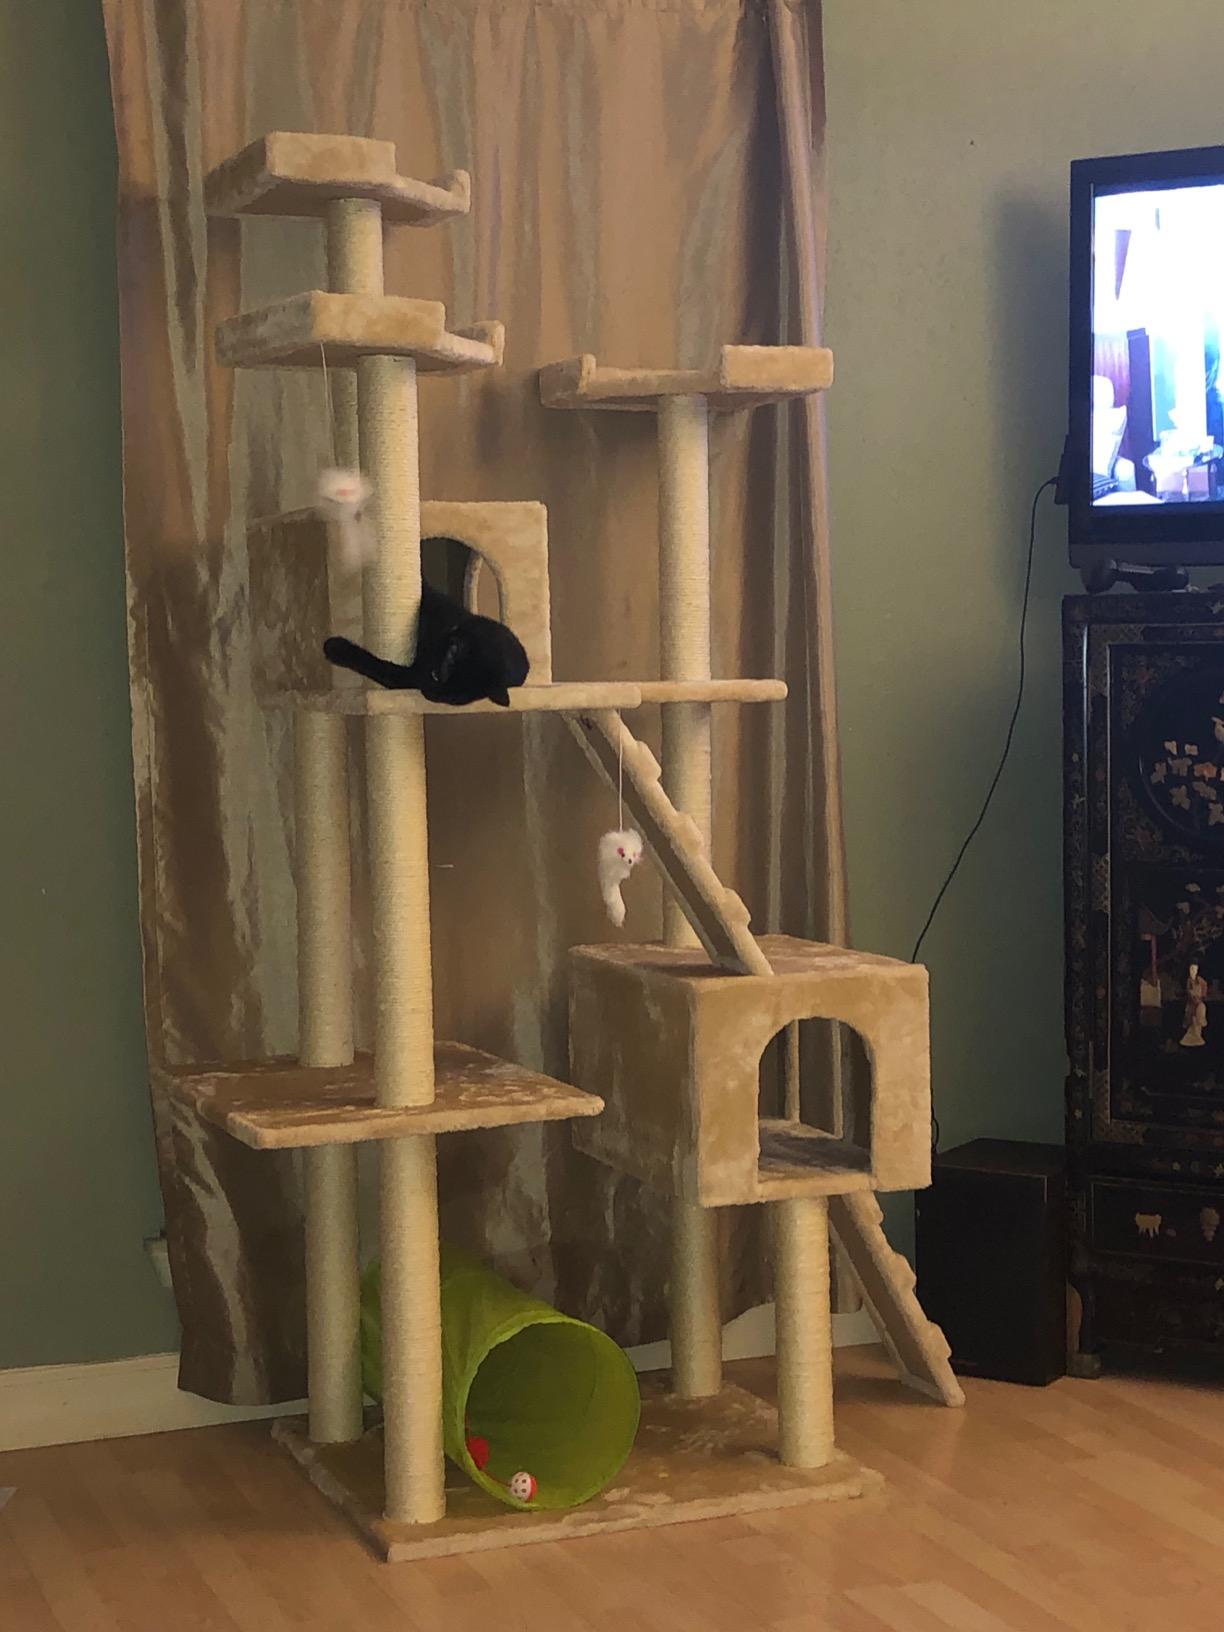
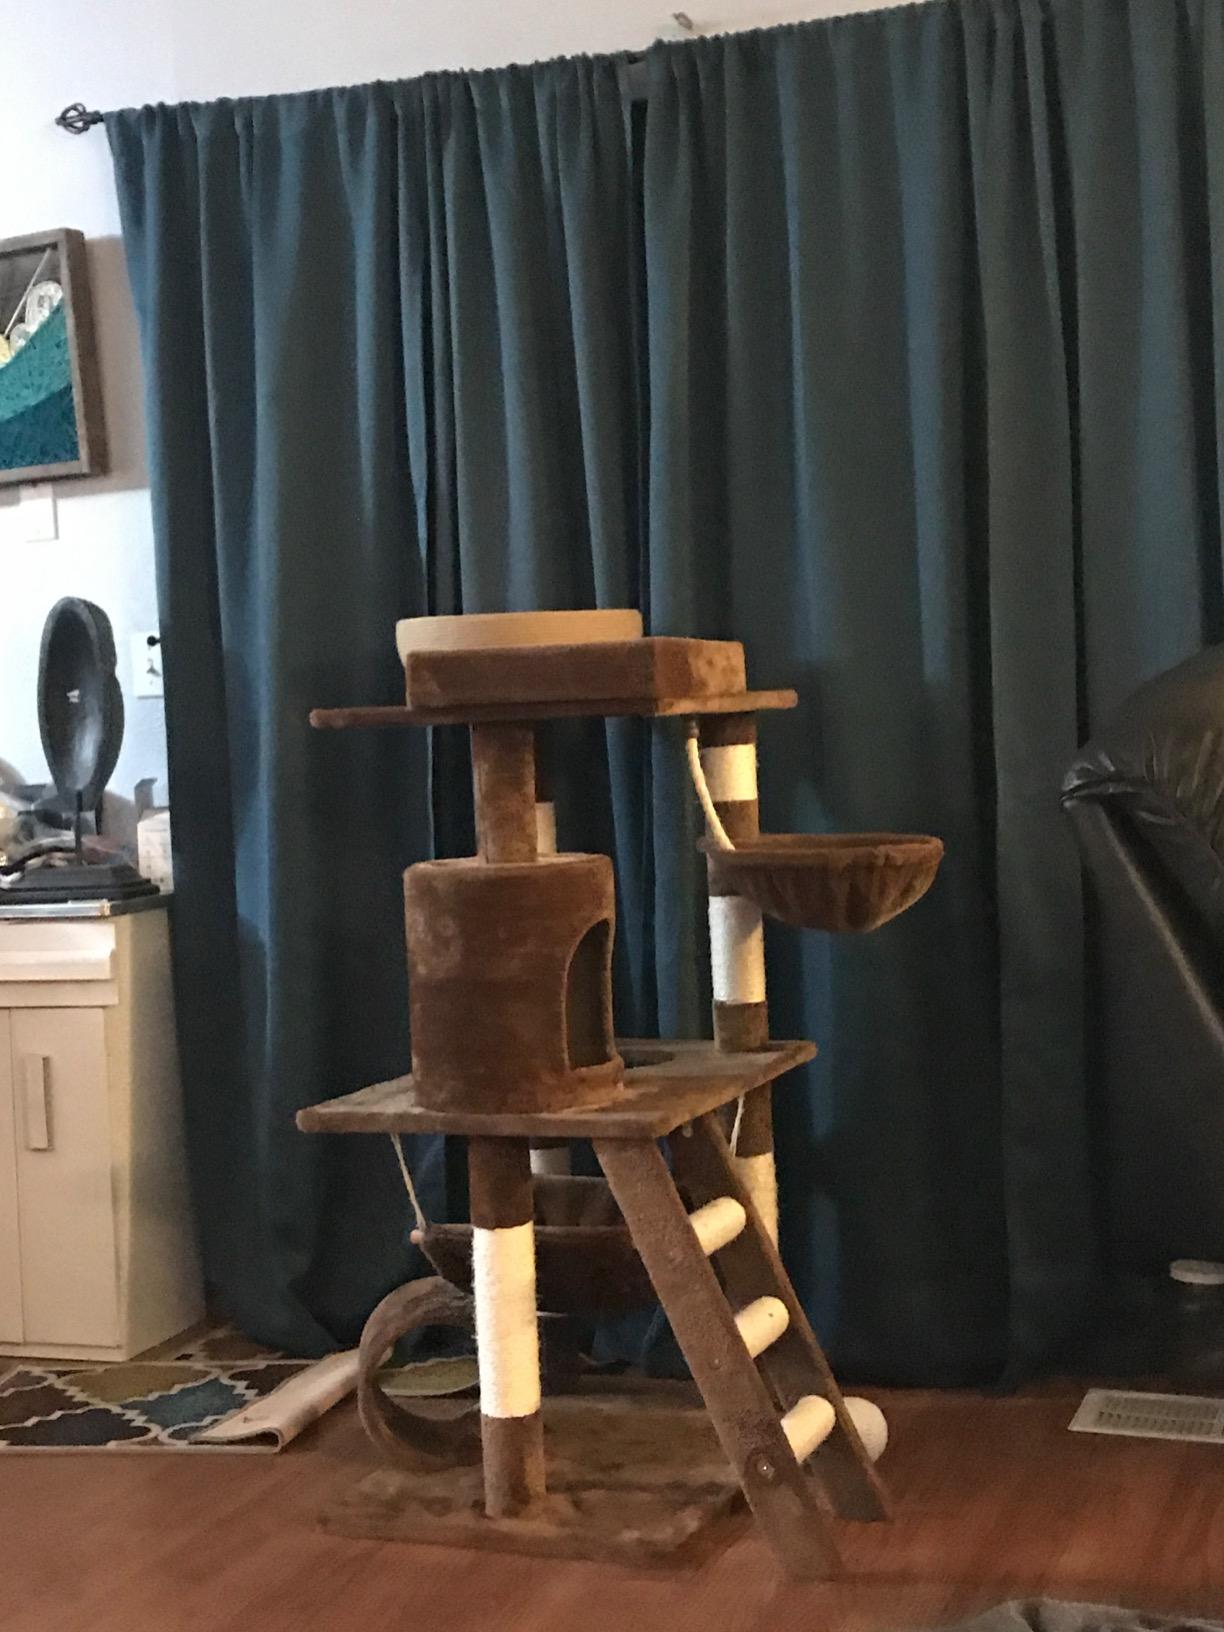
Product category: items_cat tree
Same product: no